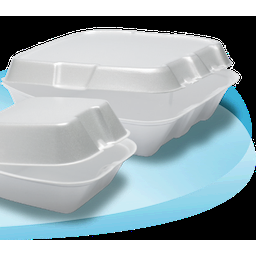
Label: paper